1941 Auckland Rugby League season

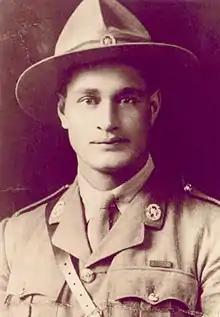
George Gardiner

On May 17 George Gardiner was killed in action in Tobruk. Gardiner had played rugby league for New Zealand on 21 occasions and represented Marist Old Boys in 1924, and Ponsonby United from 1925 to 1932. He also played 4 matches for Auckland in 1924–25, and one for Auckland Province in 1925. After his rugby league career finished he moved to Australia and enlisted in the army there aged over 40 using a fake age as he was 'too old' to enlist, after having earlier fought in World War 1 also using a fake age as he had been too young at that time. He was part of the Australian 2/23rd Battalion and left for the Middle East in November 1940. In early 1941 a German advance in Libya pushed British and Commonwealth forces back towards the Egyptian border. In “the early hours of 17 May the 2/23rd Battalion participated in an unsuccessful attempt to recapture the lost ground”. They made some gains but most of the Australian attacking forces were forced back and they suffered heavy casualties. After the operation there were 95 Australians reported missing including Gardiner amongst six other officers. There were conflicting reports of what had happened to him including him being taken to a hospital in Egypt, or that he had been captured. It was later determined after an inquiry that he had been shot “through the abdomen and died of his wounds the day after the battle”. His death occurred in fighting at Cyrenaica near Tobruk with the cause of death recorded as peritonitis. George Gardiner was buried in the Knightsbridge War Cemetery in Acroma, west of Tobruk in Libya.